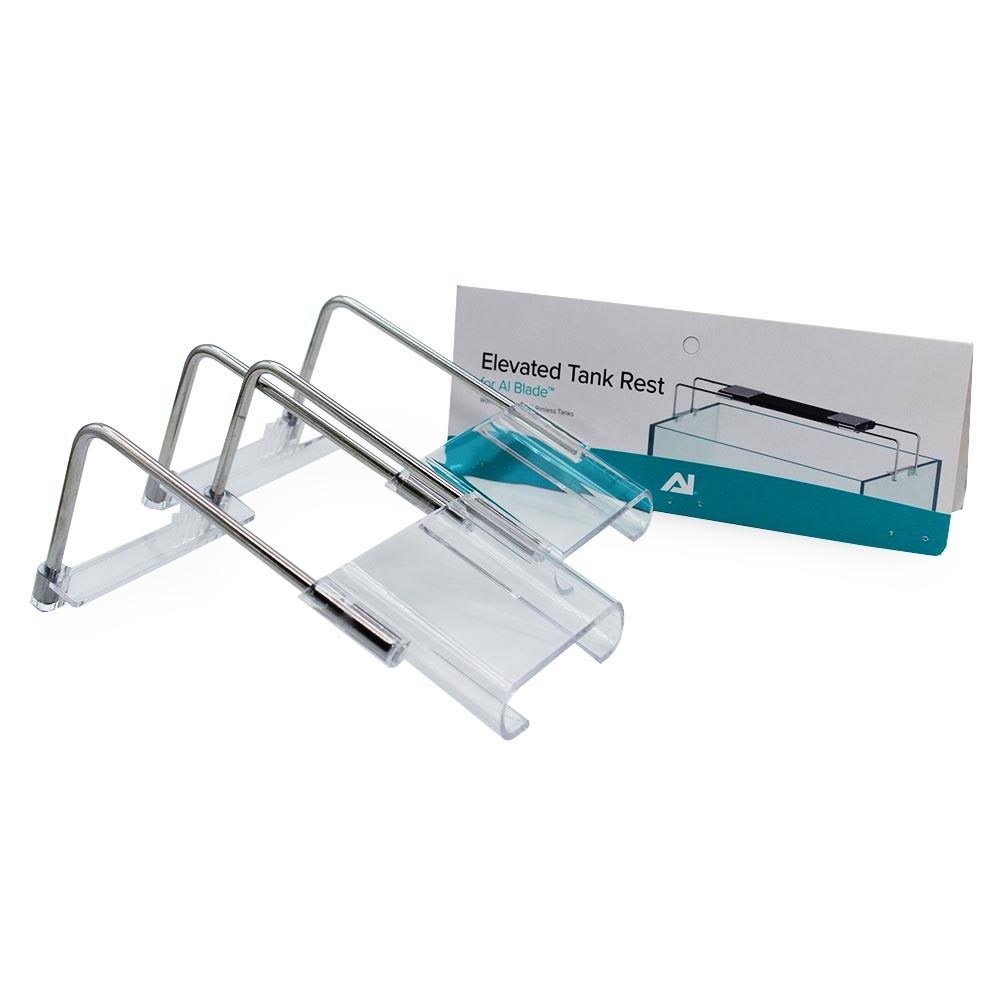
AI Blade Elevated Tank Mount
Brand: Koral King
Category: Animals & Pet Supplies > Pet Supplies > Fish & Aquatic Supplies > Aquarium Stands > Double Tank Stands